1973 in Chile

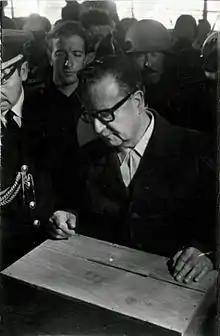
Salvador Allende voting in the 1973 parliamentary elections.

National Day of Voluntary Work, whose motto was Chile works for Chile, in which more than 3 million people participate in support of the government.